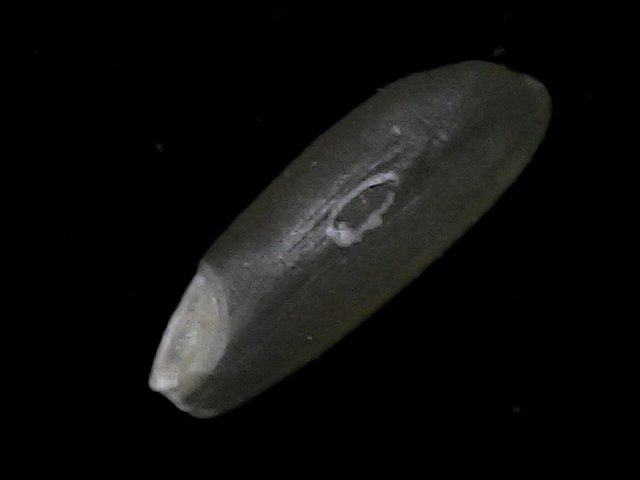
Rice variety: BD95